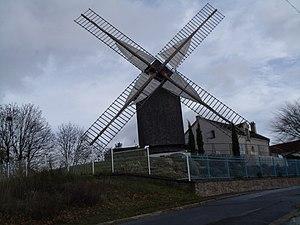
Le moulin à Sannois